History of the All-Ireland Senior Hurling Championship

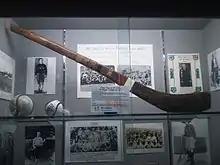
The hurley used by Meelick captain, Pat Madden, in the 1887 All-Ireland Final against Thurles.

The inaugural All-Ireland senior hurling final was played on Easter Sunday, 1 April 1888, in Birr, County Offaly. Tipperary and Galway were the opponents, with both sides vigorously contesting the game from start to finish. Early in the game one of the Thurles players received facial injuries when he fell on his hurley and had to retire from the game. In a sporting gesture of unrivalled magnitude Galway representatives Meelick withdrew one of their own players to level the teams. Thurles, the Tipp representatives, scored a point after eleven minutes and led by that score at half-time. With no number of points equaling a goal in those days the destination of the first All-Ireland hurling title was wide open. At a crucial stage in the second-half, Jim Stapleton lead a charge down the field. The Thurles captain spotted an opening and passed the ball to Tom Healy. Healy made no mistake in sending a low, hard drive to the back of the Galway net. The game ended shortly afterwards with Tipperary winning on a score line of 1 goal, 1 point and 1 forfeit point to Galway's no score.